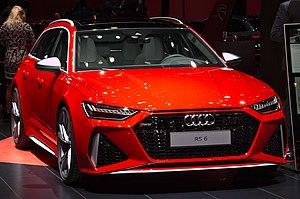
L'Audi RS6 est la version sportive de l'Audi A6 break. Elle est inspirée du concept SportVan présenté en 1985 au salon de Francfort.
Le salon de l'automobile de Francfort est le plus grand salon automobile au monde jusqu'en 2019. Il est organisé par le Verband der Automobilindustrie, l'union de l'industrie automobile allemande, et planifié par l'Organisation internationale des constructeurs automobiles de 1951 à 2019, tous les deux ans à Francfort-sur-le-Main en Allemagne, en alternance avec le Mondial de l'automobile de Paris. L'édition 2019 est la dernière de ce salon à se dérouler à Francfort, le salon étant déplacé à Munich à partir de 2021.